Highland Arts Theatre

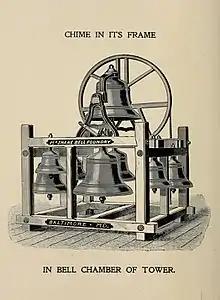
This is the arrangement of a McShane Eight Bell Chime as it would appear in the Bell Chamber of a tower. This is very similar to layout of the Ten Bell Highland Arts Theatre Chime.

The chime, consisting of ten bells located in the south bell tower, is still in use today. The bells were cast in bronze (bell metal) for St. Andrew's Church by the McShane Bell Foundry in Baltimore, Maryland, US and are dated 1911. The bells are arranged as a traditional chime of 10 bells and are played using the original unmodified McShane "pump handle" chimestand with deep key-fall on all notes. Nine of the bells are hung fixed in position in the main chime frame in the belfry, the tenth, the heaviest bell, is mounted in a rotary iron yoke on iron stands above the main chime frame. This bell, the tenor bell, is equipped with both a spring clapper and a tolling hammer so can be played either by swing chiming or by using the chimestand located in the ringing room immediately below the Bell Chamber in the bell tower.